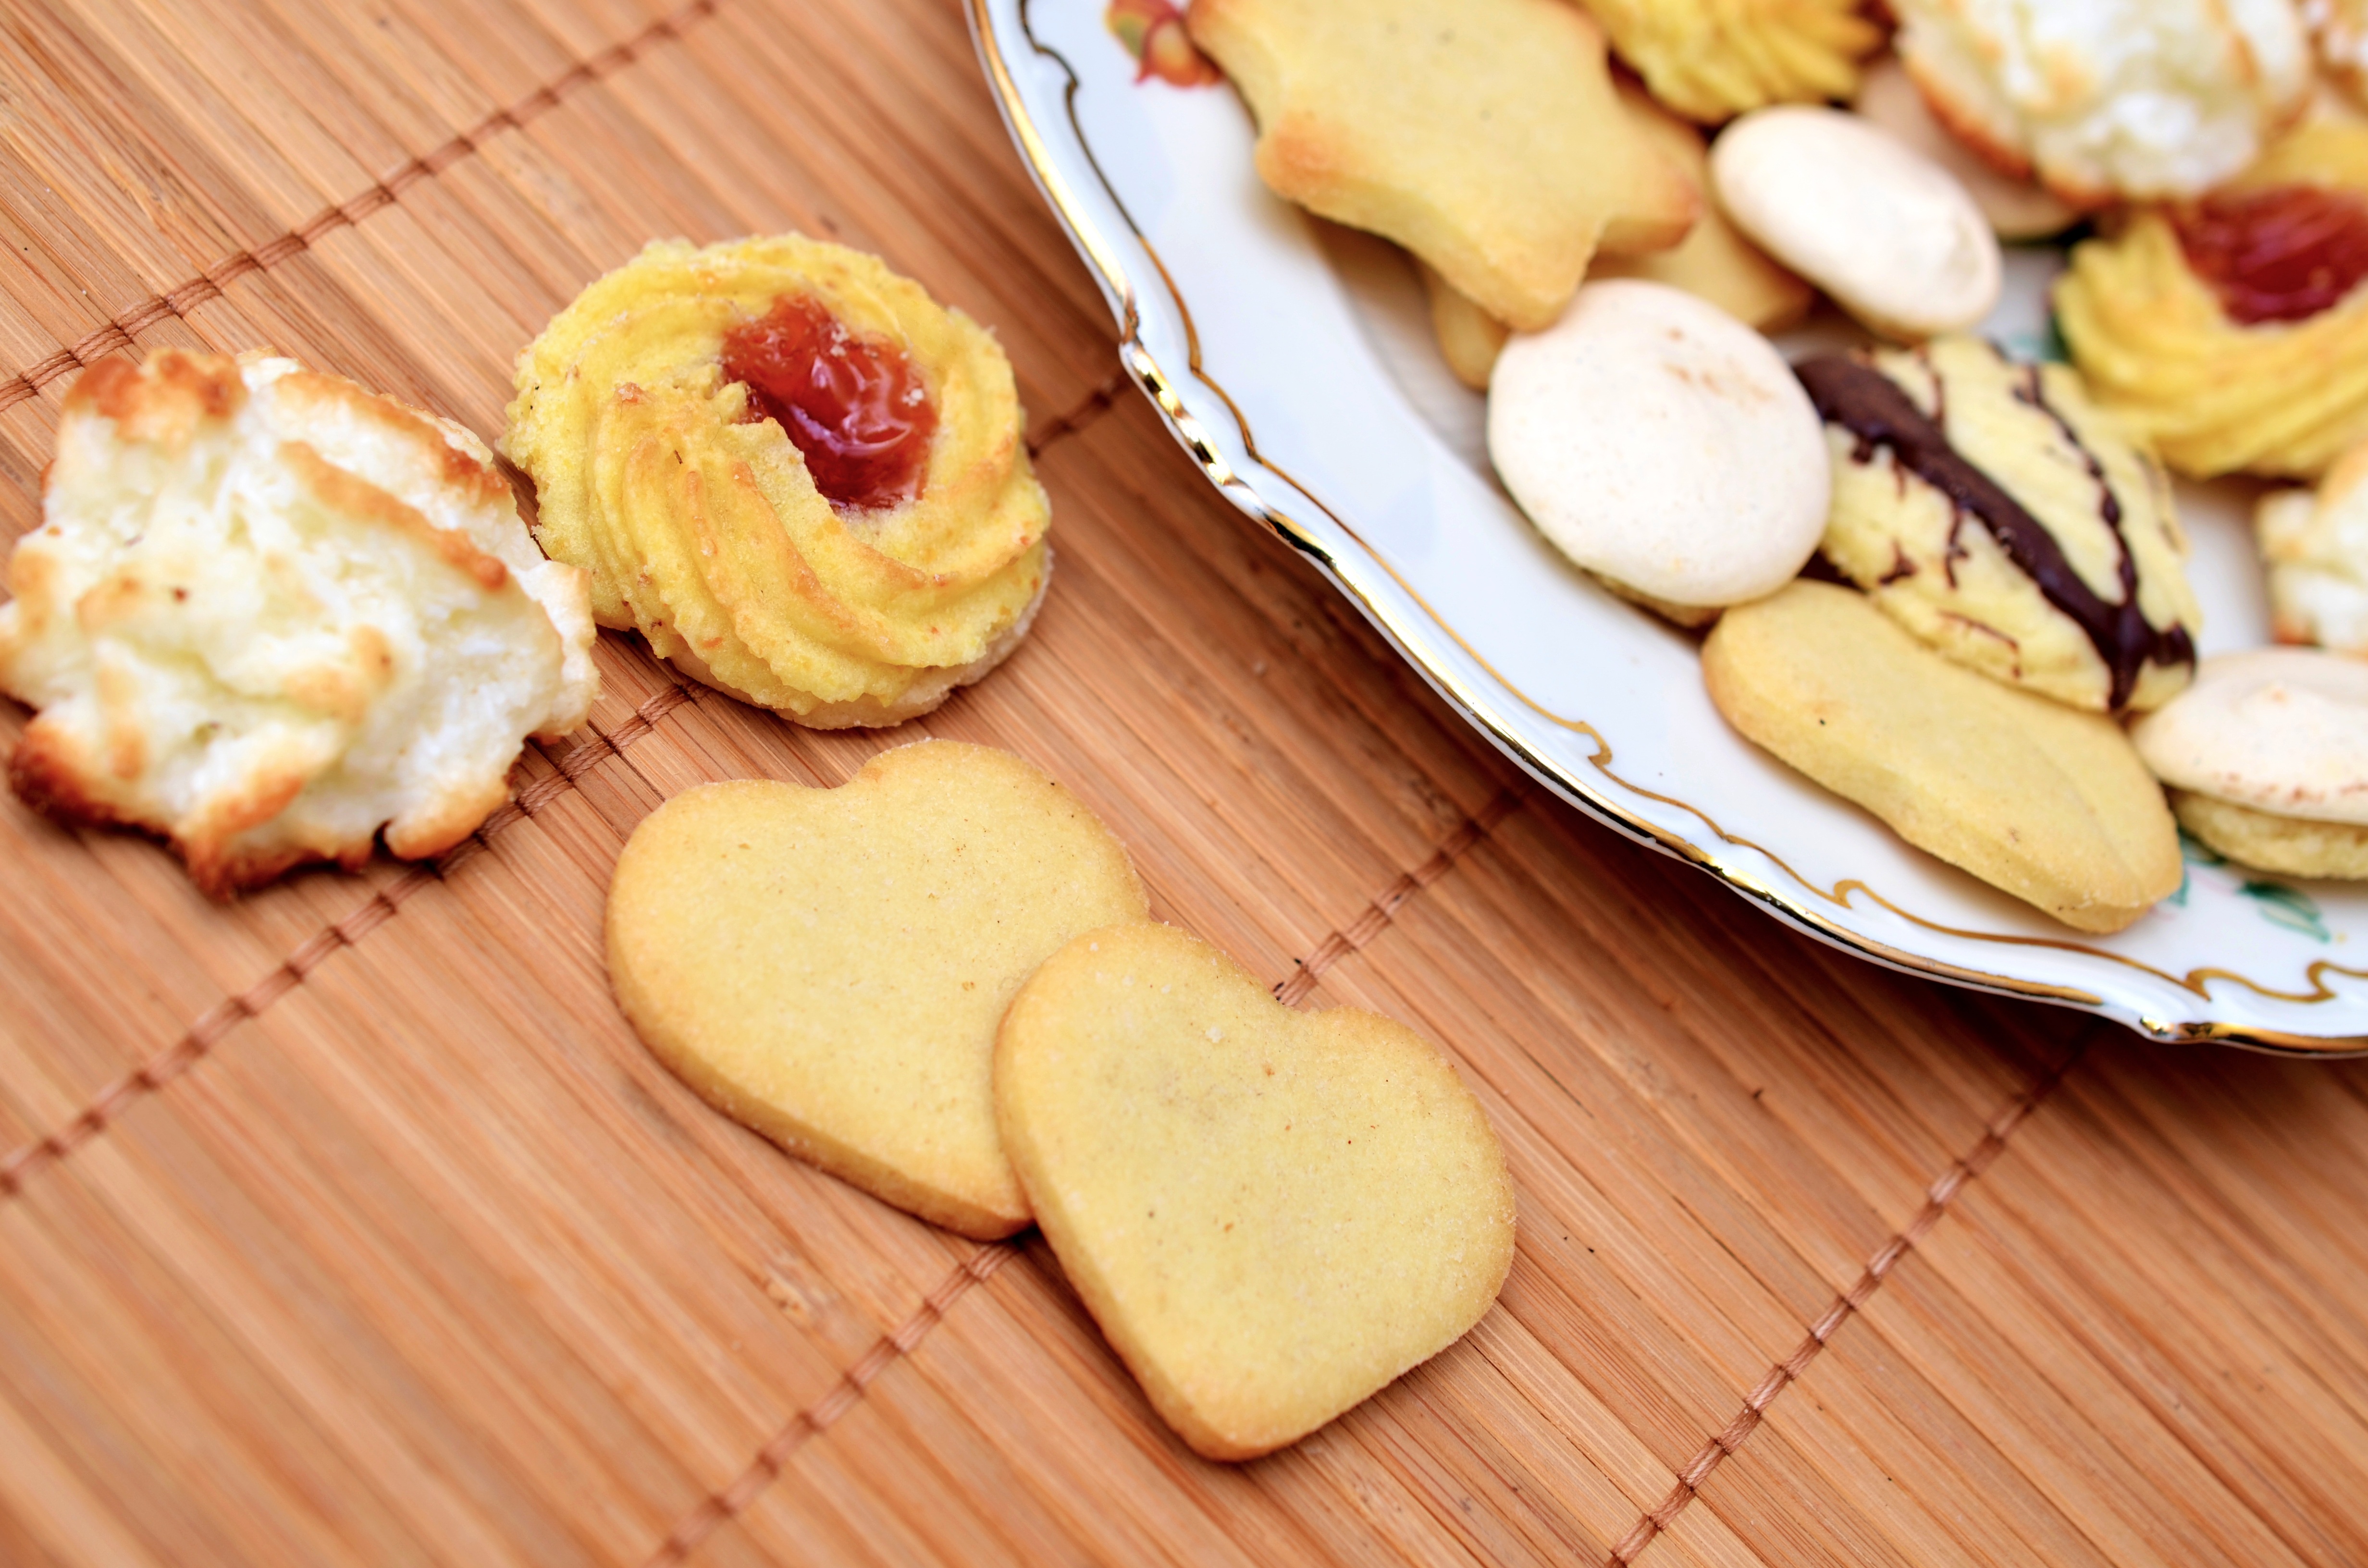
plant, sweet, dish, meal, food, produce, breakfast, baking, christmas, cookie, dessert, bakery, christmas cookies, pastries, baked goods, small cakes, flowering plant, junk food, land plant, snack food